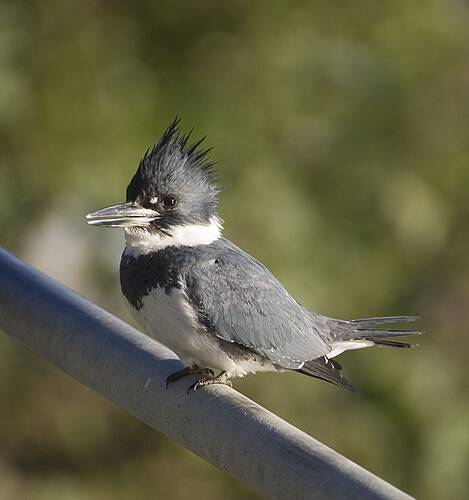
the bird has a straight black bill and grey breast.
this bird has a large straight bill, a dark gray crown, and a white breast and belly.
this bird is black and white in color with a over sized sharp black beak and black eye rings.
this bird has a black and white overall body color with a short but thick bill.
this gray spiky crowned bird has a white throat and nape along with a white belly.
this bird has wings that are black and has a white belly
this bird has wings that are gray and has a white belly
this bird has wings that are grey and has a white belly
this bird has a black beak, breast, back, and wings. the belly and abdominal area of the bird is white with a circle of white around the neck.
this bird has a long bill and pointed, grey feathers on it's crown.
Species: Belted Kingfisher